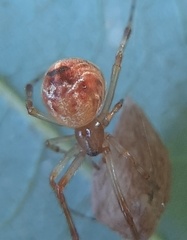
Species: Parasteatoda_tepidariorum